HMS New Zealand (1911)

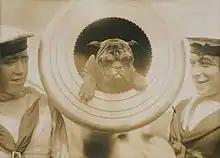
"Pelorus Jack", the ship's mascot in the muzzle of a 12-inch gun (1914).

The ship arrived at Albany, Western Australia, on 15 May, where Jellicoe and his staff disembarked to take an overland route across the country. "New Zealand" sailed via Perth, Outer Harbor (near Adelaide), Melbourne and Hobart with the opportunity taken for "New Zealand" to exercise with "Australia" and other units of the RAN prior to reaching Sydney. Here she was drydocked in Sunderland Dock at Cockatoo Island where her bottom was scraped and painted, before being refloated and coaled. The battlecruiser left Sydney on 16 August for New Zealand.